Restored Reformed Church

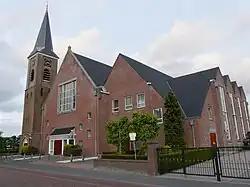
HHK Staphorst (2300 seats)

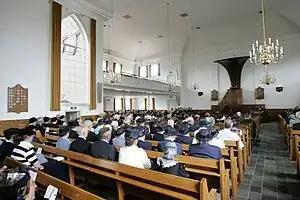
Headcovering in the Restored Reformed Church of Doornspijk

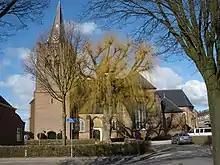
Opheusden Restored Reformed Congregation

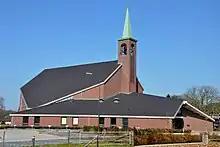
Elspeet Restored Reformed Church

The Restored Reformed Church (abbreviated HHK) is a Calvinist denomination in the Netherlands. It was founded in 2004, from congregations which made up the orthodox-reformed wing of the Dutch Reformed Church; they had previously been part of groups named "Het Gekrookte Riet" ("The Bruised Reed") and the still existing "Gereformeerde Bond" ("Reformed Association") within the Dutch Reformed Church. The Church has grown steadily since its founding.